French battleship Paris

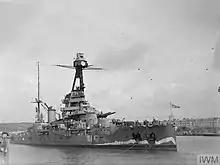
"Paris" leaving HM Dockyard, Devonport, July 1940

"Paris" was sent to Pula on 12 December 1918 to supervise the surrendered Austro-Hungarian fleet, where she remained until 25 March 1919. She provided cover for Greek troops during the Occupation of İzmir (Smyrna) from May 1919 before returning to Toulon on 30 June 1919. She collided with the destroyer "Bouclier" at Toulon on 27 June 1922; both ships suffered severe damage.